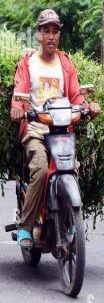
person-with-helmet: 0
person-without-helmet: 1